Religion in Chile

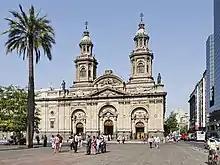
Santiago Metropolitan Cathedral

Christianity is the most widely professed religion in Chile, with Catholicism being its largest denomination. The country is secular and the freedom of religion is established under its Constitution.